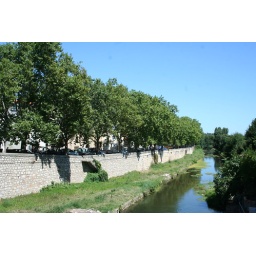
bridge over river from old quarter where house is into main street